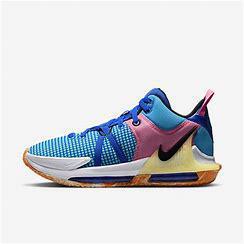
Brand: Nike
Model: Lebron Witness 7